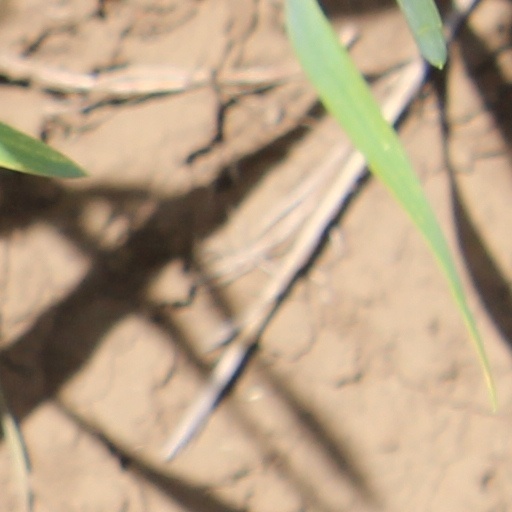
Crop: wheat